Trapper (ice hockey)

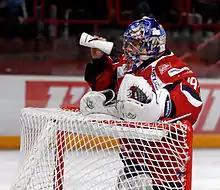
A trapper

A trapper, also referred to as catch glove or simply glove, is a piece of equipment that an ice hockey goaltender wears on the non-dominant hand to assist in catching and stopping the puck.